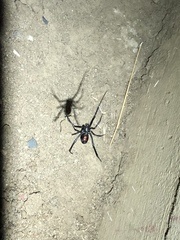
Species: Lactrodectus_hesperus